Joseph Burr Tiffany

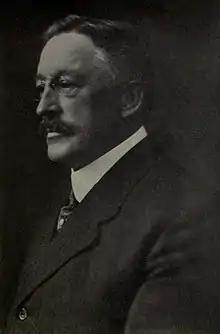
Joseph Burr Tiffany.

Joseph Burr Tiffany (February 13, 1856 - April 3, 1917) was an American interior designer of the late 19th century, today best known for his 1889 decoration of the first floor of Wilderstein, the Rhinebeck, New York home of the Suckley family. His firm, J.B. Tiffany and Co., was active from 1888-1891.